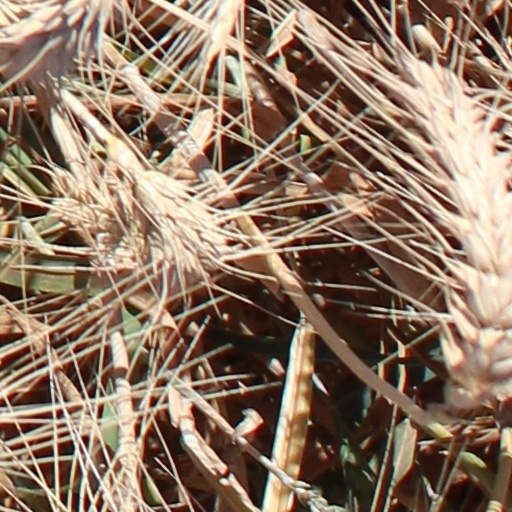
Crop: wheat